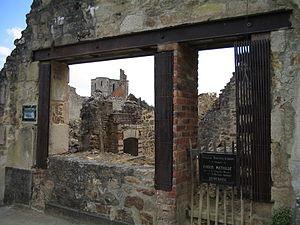
Oradour-sur-Glane est une commune française située dans le département de la Haute-Vienne, en région Nouvelle-Aquitaine. Ses habitants sont appelés les Radounauds ou Radounaux.
Le massacre d’Oradour-sur-Glane est la destruction, le 10 juin 1944, de ce village français de la Haute-Vienne, situé à environ vingt kilomètres au nord-ouest de Limoges, et l'assassinat de ses habitants, par un détachement du 1ᵉʳ bataillon du 4ᵉ régiment de Panzergrenadier « Der Führer » appartenant à la division blindée SS « Das Reich ». Il s'agit du plus grand massacre de civils commis en France par les armées allemandes, semblable à ceux de Marzabotto en Italie, ou de Distomo en Grèce, qui transposent sur le front de l'Ouest des pratiques très courantes sur le front de l'Est.